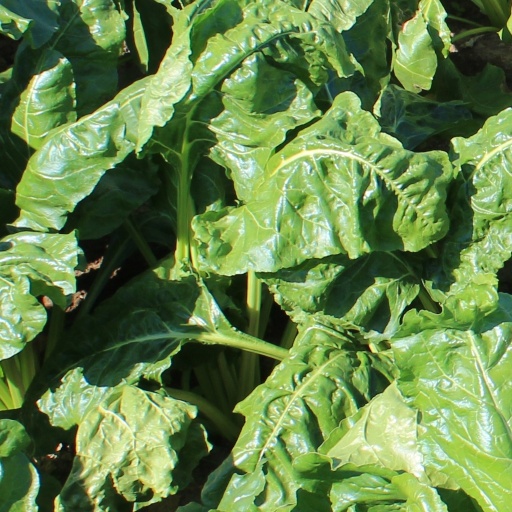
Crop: sugar beet